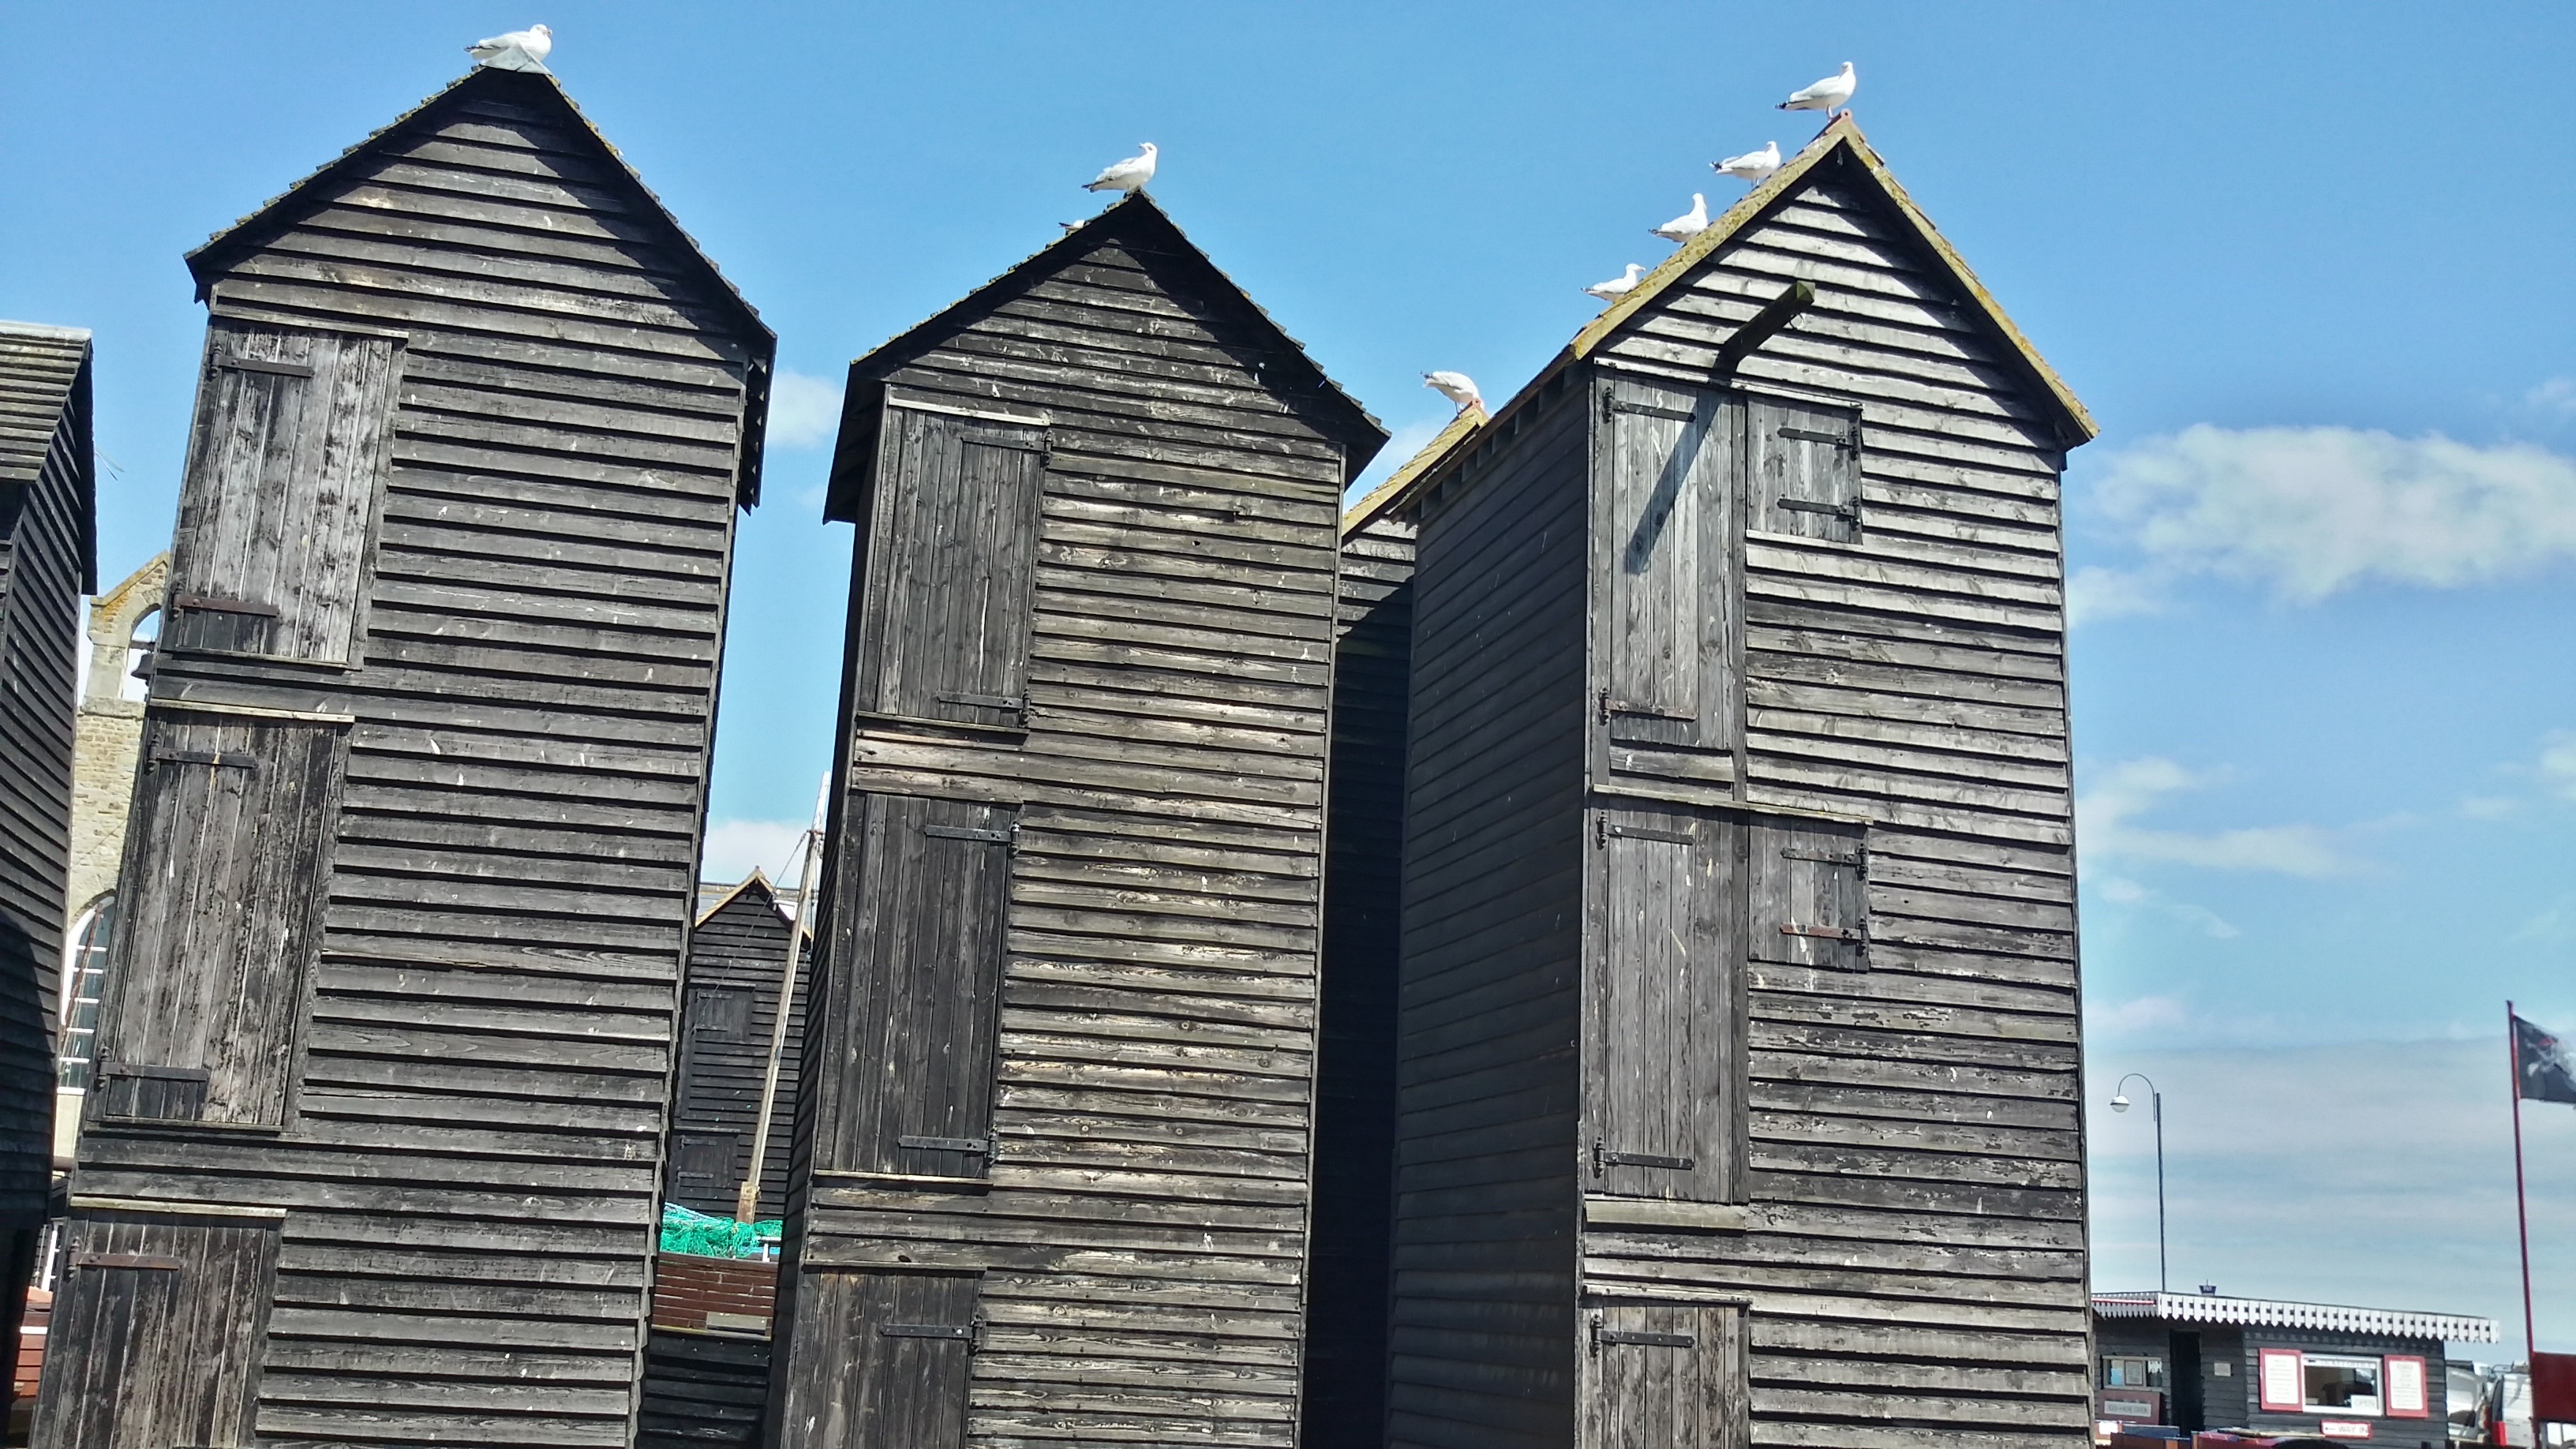
architecture, building, city, skyscraper, downtown, tower, fishing, landmark, facade, tower block, england, united kingdom, seaside resort, fishing village, urban area, hastings, east sussex, net shops